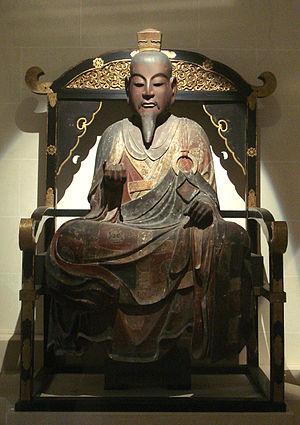
Le panthéon bouddhiste japonais désigne la multitude de divers bouddhas, bodhisattvas et divinités inférieures et d'éminents maîtres religieux du bouddhisme. Un Panthéon bouddhiste existe dans une certaine mesure dans le Mahāyāna, mais il est particulièrement caractéristique du Vajrayana bouddhisme ésotérique, y compris le bouddhisme tibétain et surtout le bouddhisme Shingon, qu'il a officialisé dans une large mesure. Dans l'ancien Panthéon bouddhiste japonais, plus de 3 000 bouddhas ou divinités ont été recensés, bien que de nos jours la plupart des temples se concentrent sur un bouddha et quelques bodhisattvas.